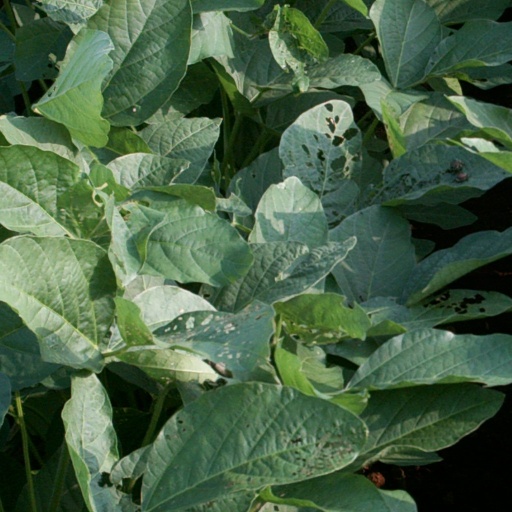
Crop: soybean